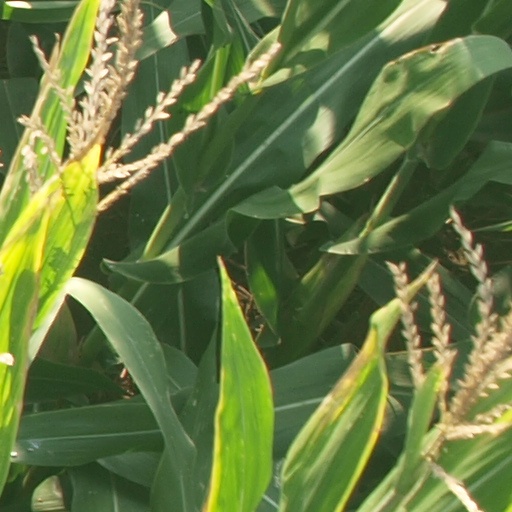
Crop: maize; corn